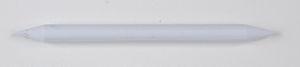
Une estompe est un instrument de dessin de forme cylindrique utilisé pour le fusain, le pastel, la pierre noire, le crayon graphite. Sa variante, le tortillon, est une estompe faite de papier journal ou de papier buvard enroulé en pointe. L'utilisation de l'estompe consiste à étaler les particules de fusain ou de crayon afin d'obtenir des gris intermédiaires ou, pour le pastel, afin de fondre les couleurs entre elles.